Ukrainian Defense Industry

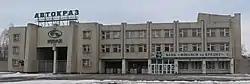
Kremenchuk Automobile Plant

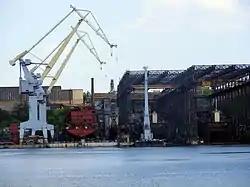
Shipbuilding Factory of 61 Communards

"Ukroboronprom" has cooperation with Central Scientific Research Institute of Armaments and Military Equipment of Armed Forces of Ukraine and leading Ukrainian universities like Kyiv-Mohyla Academy, Kyiv Polytechnic Institute, Kharkiv Polytechnic, V. N. Karazin Kharkiv National University, ME Zhukovsky KAU, Kharkiv National University of Radio Electronics and I. Kozhedub Kharkiv University of Air Force.